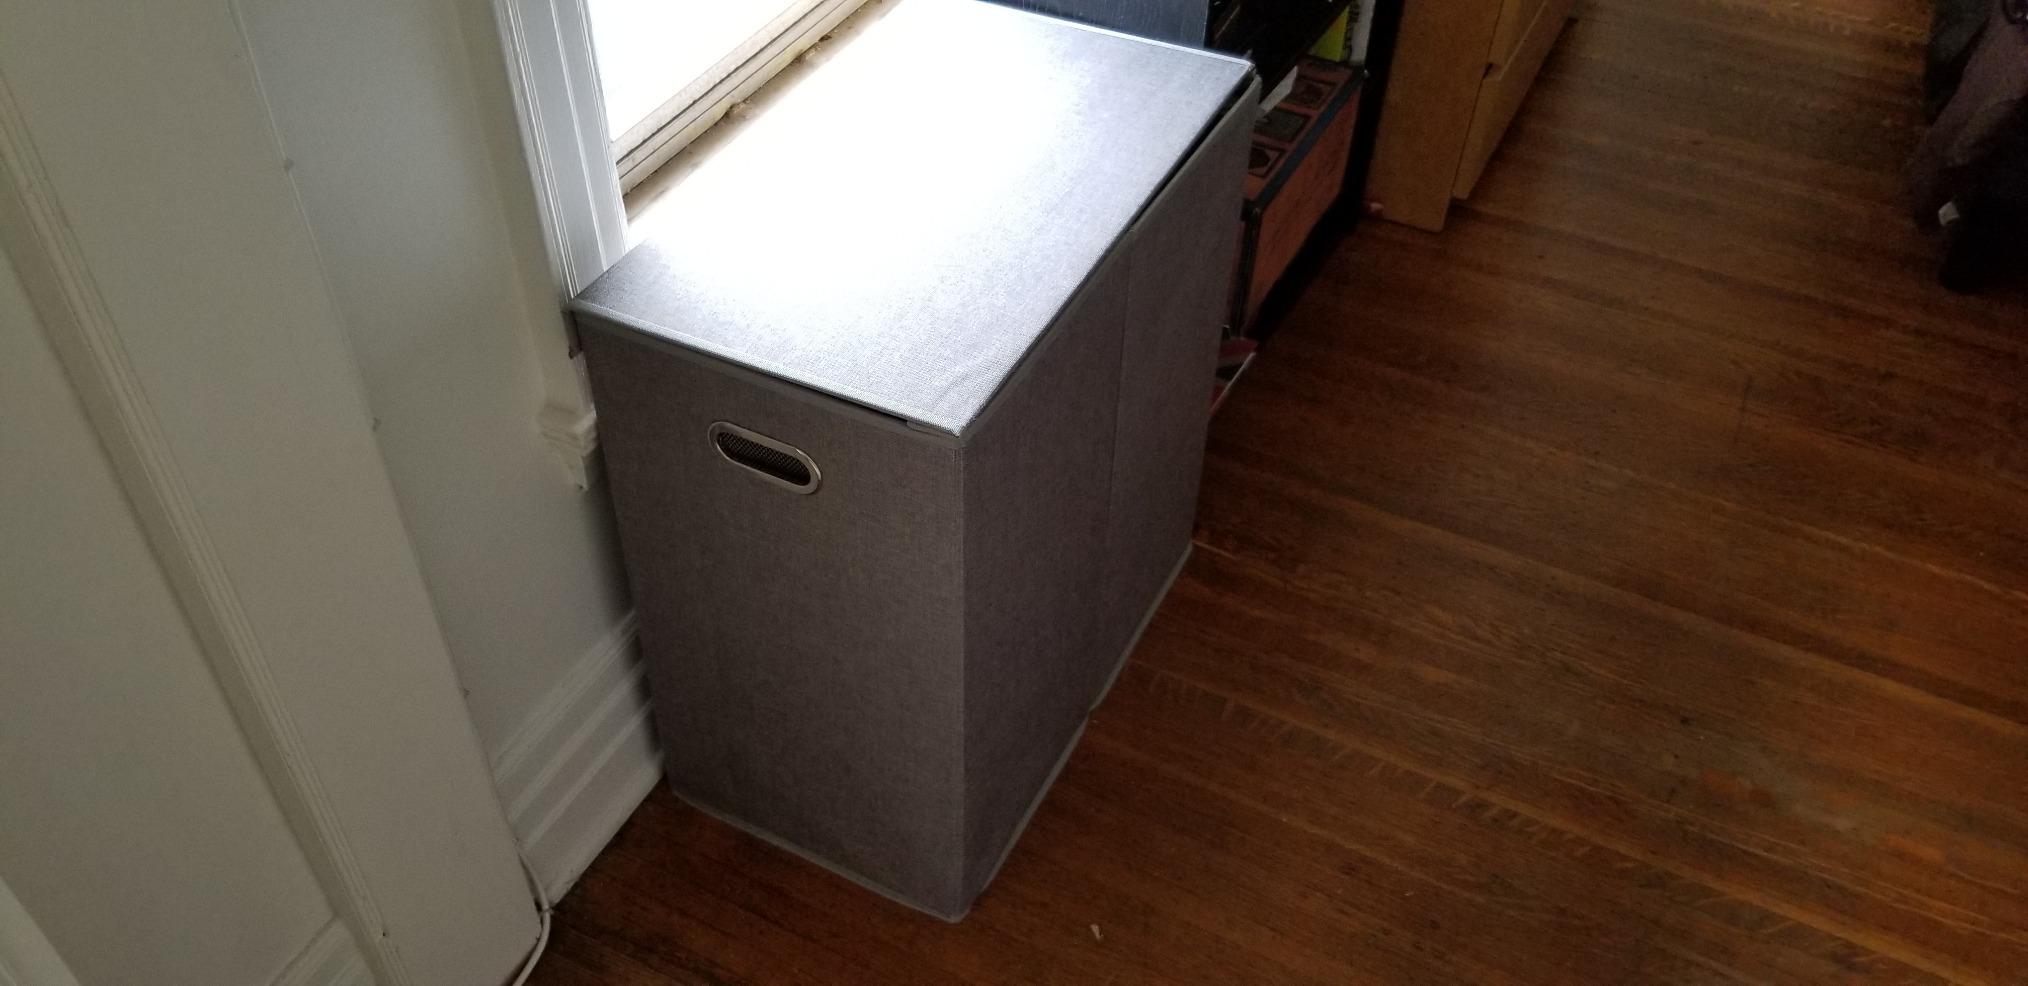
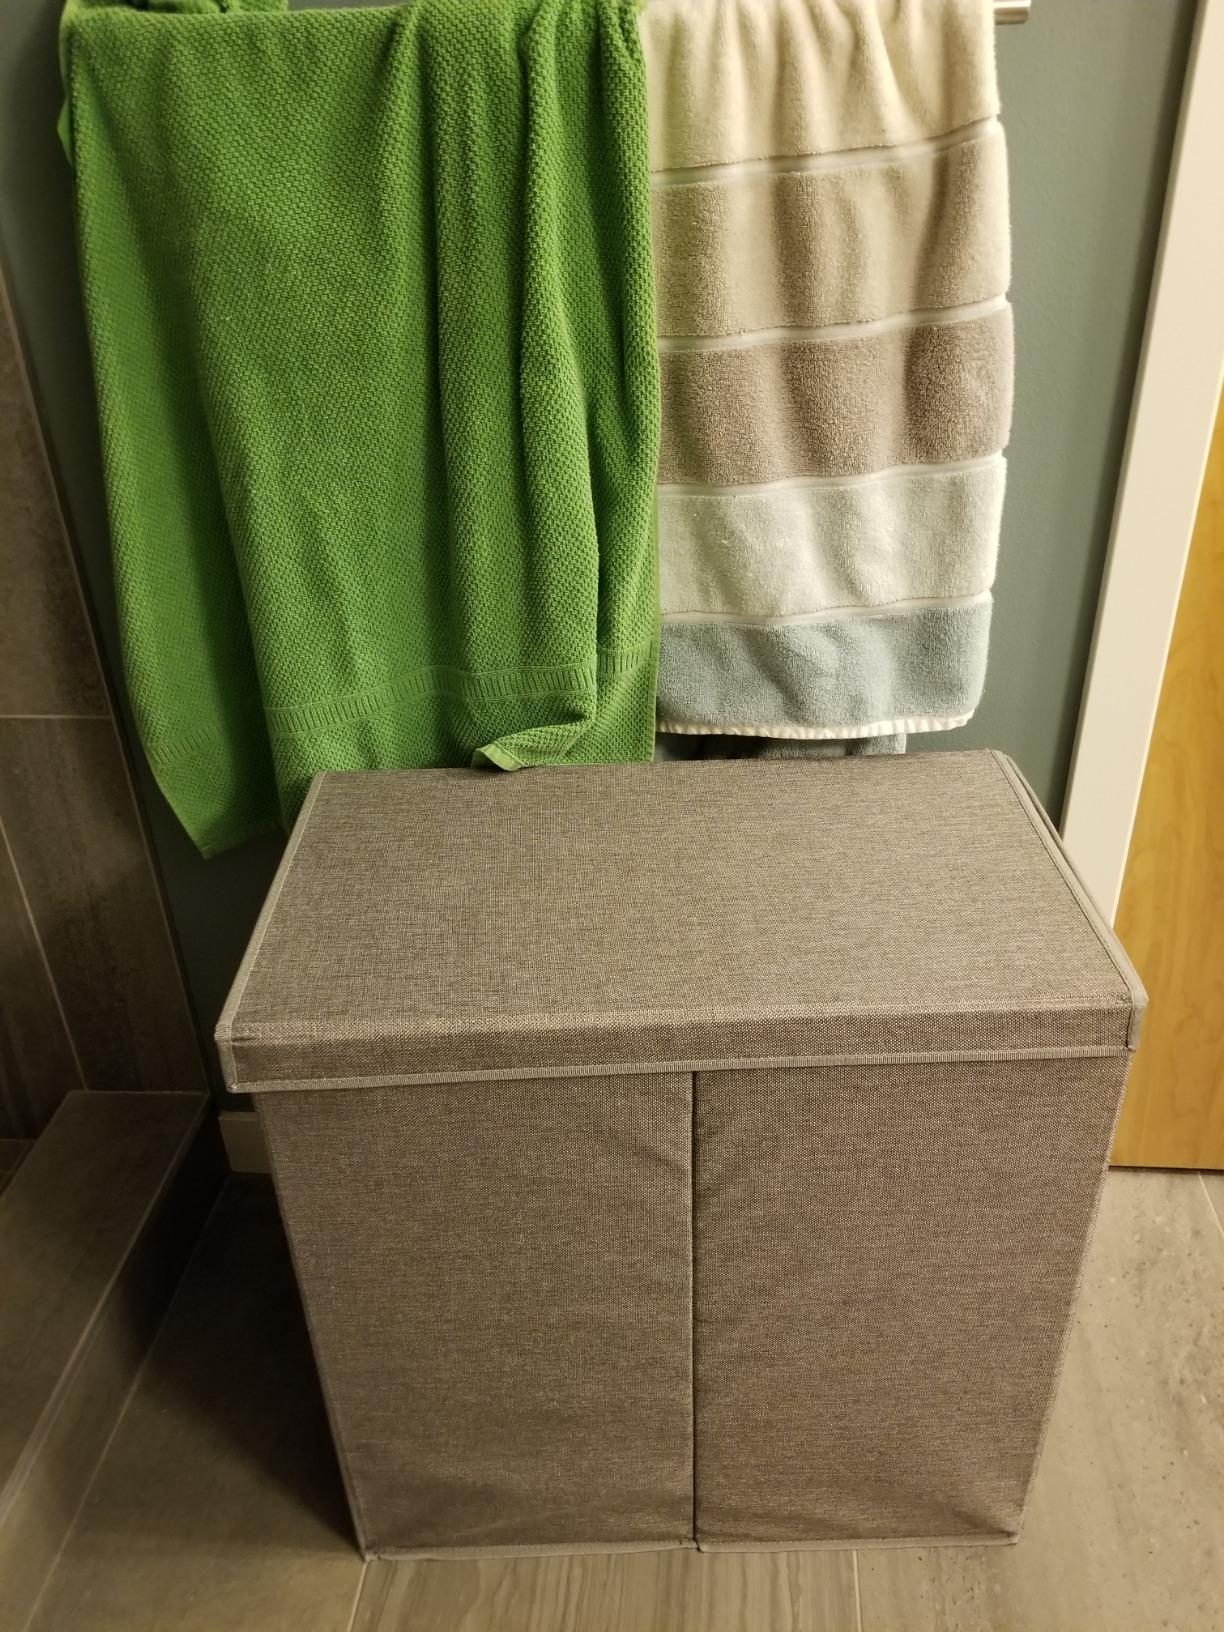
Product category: items_hamper
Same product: yes